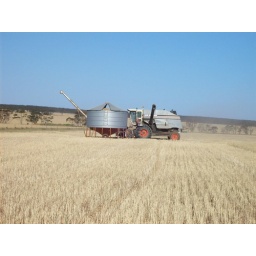
Just coming in to the field bin to empty out the header box